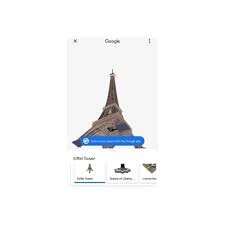
Landmark: Eiffel Tower